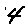
Label: 4